Songs of the Sea (1970 film)

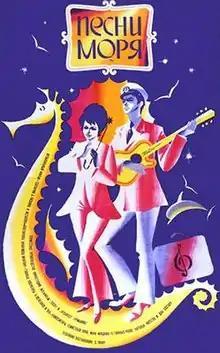

The soundtrack by Themistocle Popa to the film became popular in the USSR and in 1971 it was released as a record containing 4 songs from the film (Melodiya, D 00030081-2).